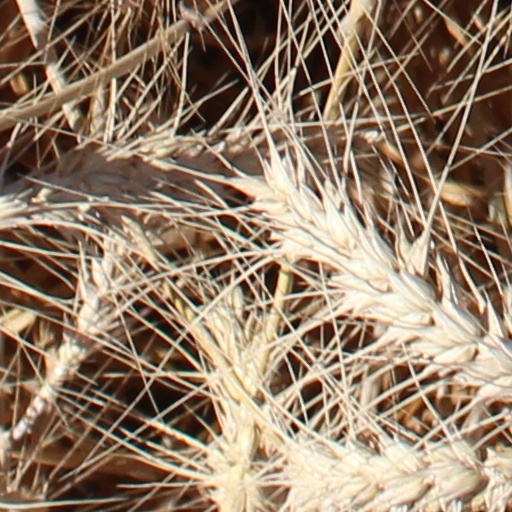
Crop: wheat